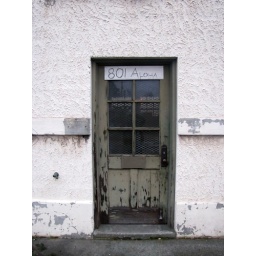
old city building in south lake union